Piggy (song)

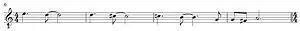
A leitmotif used throughout the album first appears on "Piggy". Pictured here is the pattern (transposed to A) on the album's title track

Quiet and slow overall, the song's tempo is 65 BPM, and played in the key of B. It is also the first track on the album to use ""The Downward Spiral" leitmotif", albeit on the organ. It also appears on "Closer" on piano, the title track on acoustic guitar, and "A Warm Place" with the acoustic guitar part reversed.